Daria Saville

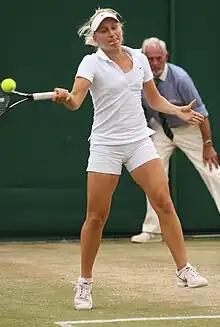
Saville in 2010

Saville was chosen to represent Russia at the inaugural Youth Olympic Games held in Singapore. Despite entering the draw unseeded, Saville progressed to the gold medal match, beating Stefanie Tan, top seed Elina Svitolina, Tang Haochen and seventh seed Jana Čepelová. In the final, Saville went a set down against Zheng Saisai of China, but rallied to win the gold medal. Following her win, Saville became the top ranked junior player by the ITF.